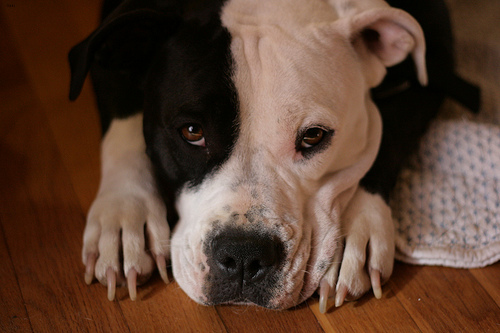
Animal: dog
Breed: american bulldog